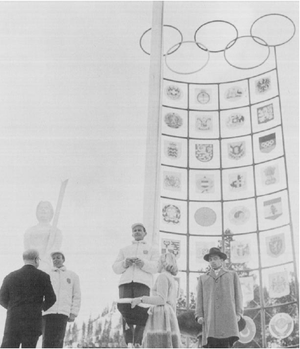
Avery Brundage, né le 28 septembre 1887 à Détroit aux États-Unis et mort le 8 mai 1975 à Garmisch-Partenkirchen en Allemagne de l'Ouest, est un athlète, dirigeant sportif et collectionneur d'art américain. C'est le cinquième président du Comité international olympique, en fonction de 1952 à 1972.